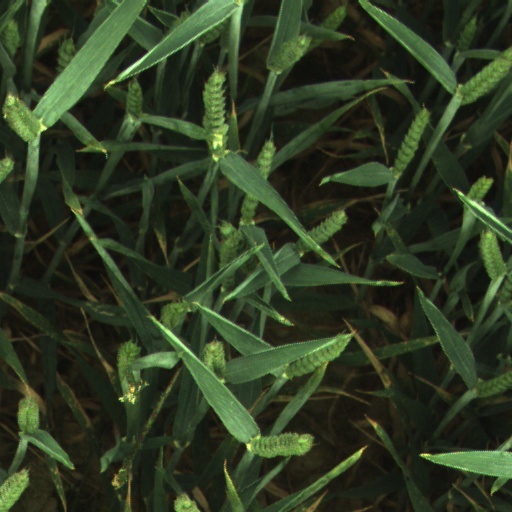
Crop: wheat